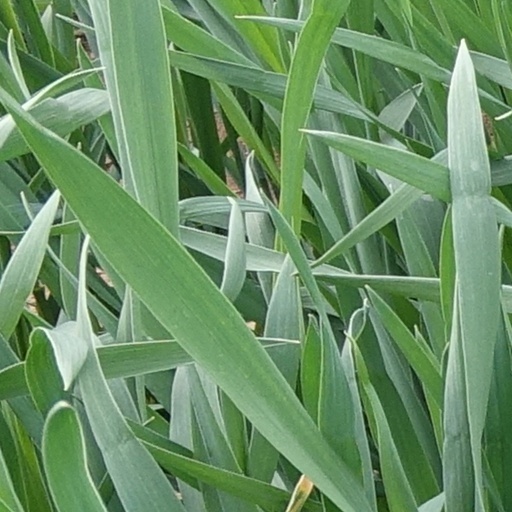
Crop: wheat